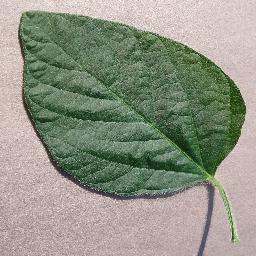
Label: Soybean___healthy